Mohammed Hasan Kamaluddin

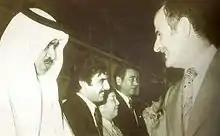
M.H. Kamaluddin with former President of Syria Hafez al-Assad in India (1978)

Born in 1941 in Noaim district, Manama, his father Syed Ali Kamaluddin was a revolutionist and a political activist against the British colonial influence in Bahrain, and the head of the National Union Committee, a nationalist political organization formed in the 1950s. At the age of 7, Mohammed was forced to work in his uncle's shop, who treated him harshly. However, upon hearing of the commencement of the registration in elementary schools, he secretly registered his name in the applying student's list, only to escape from working with his uncle. He was therefore officially enrolled in the Western Primary School in Manama. During his school life, he participated in several competitions and received awards in public speaking and poetry. He was also awarded for academic excellence throughout his school years.